Mining in Sierra Leone

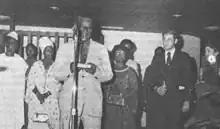
Siaka Stevens delivering speech at the US Embassy in celebration of US Independence Day (1976)

Seven years after gaining independence, Siaka Stevens was elected Prime Minister of Sierra Leone in 1968. He is regarded as the first person to officially make diamond mining and trading a tool of political power, and encouraged illicit mining under his rule. He nationalized the diamond mines, including those run by De Beers, and created the National Diamond Mining Company (NDMC). The NDMC gave Stevens and his right-hand man, Jamil Mohammed, unprecedented wealth and power through profits gained in the mining industry. Centralization of the mines and subsequent profits through the 1970s and 1980s drove out much of the corporate mining that was once dominant in Sierra Leone. It is reported that, under Stevens, legitimate diamond exports dropped from more than two million carats in 1980 to 48,000 carats in 1988.